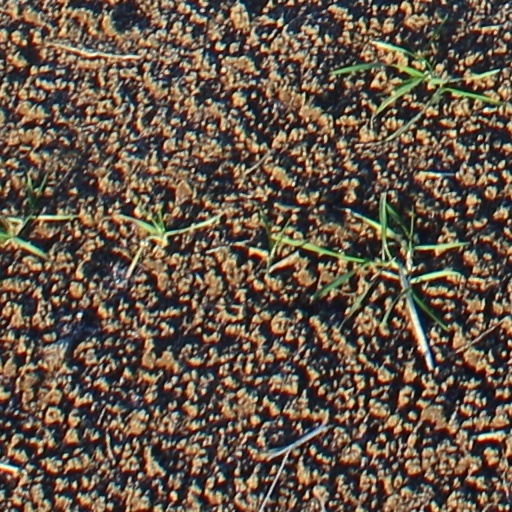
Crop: wheat